Keith and Branch Ford Motors Factory and Showroom

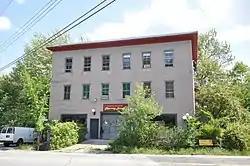

Keith and Branch Ford Motors Factory and Showroom, also known as The Old Seed Store, is a historic factory and car dealership building located at Upper Jay, Essex County, New York. It was built about 1920, and is a three-story, six bay by four bay, stuccoed frame building. It has a nearly flat roof and sits on a poured concrete foundation. It was built to accommodate the partial assembly and local sale of Ford Motor Company's Model T automobiles.